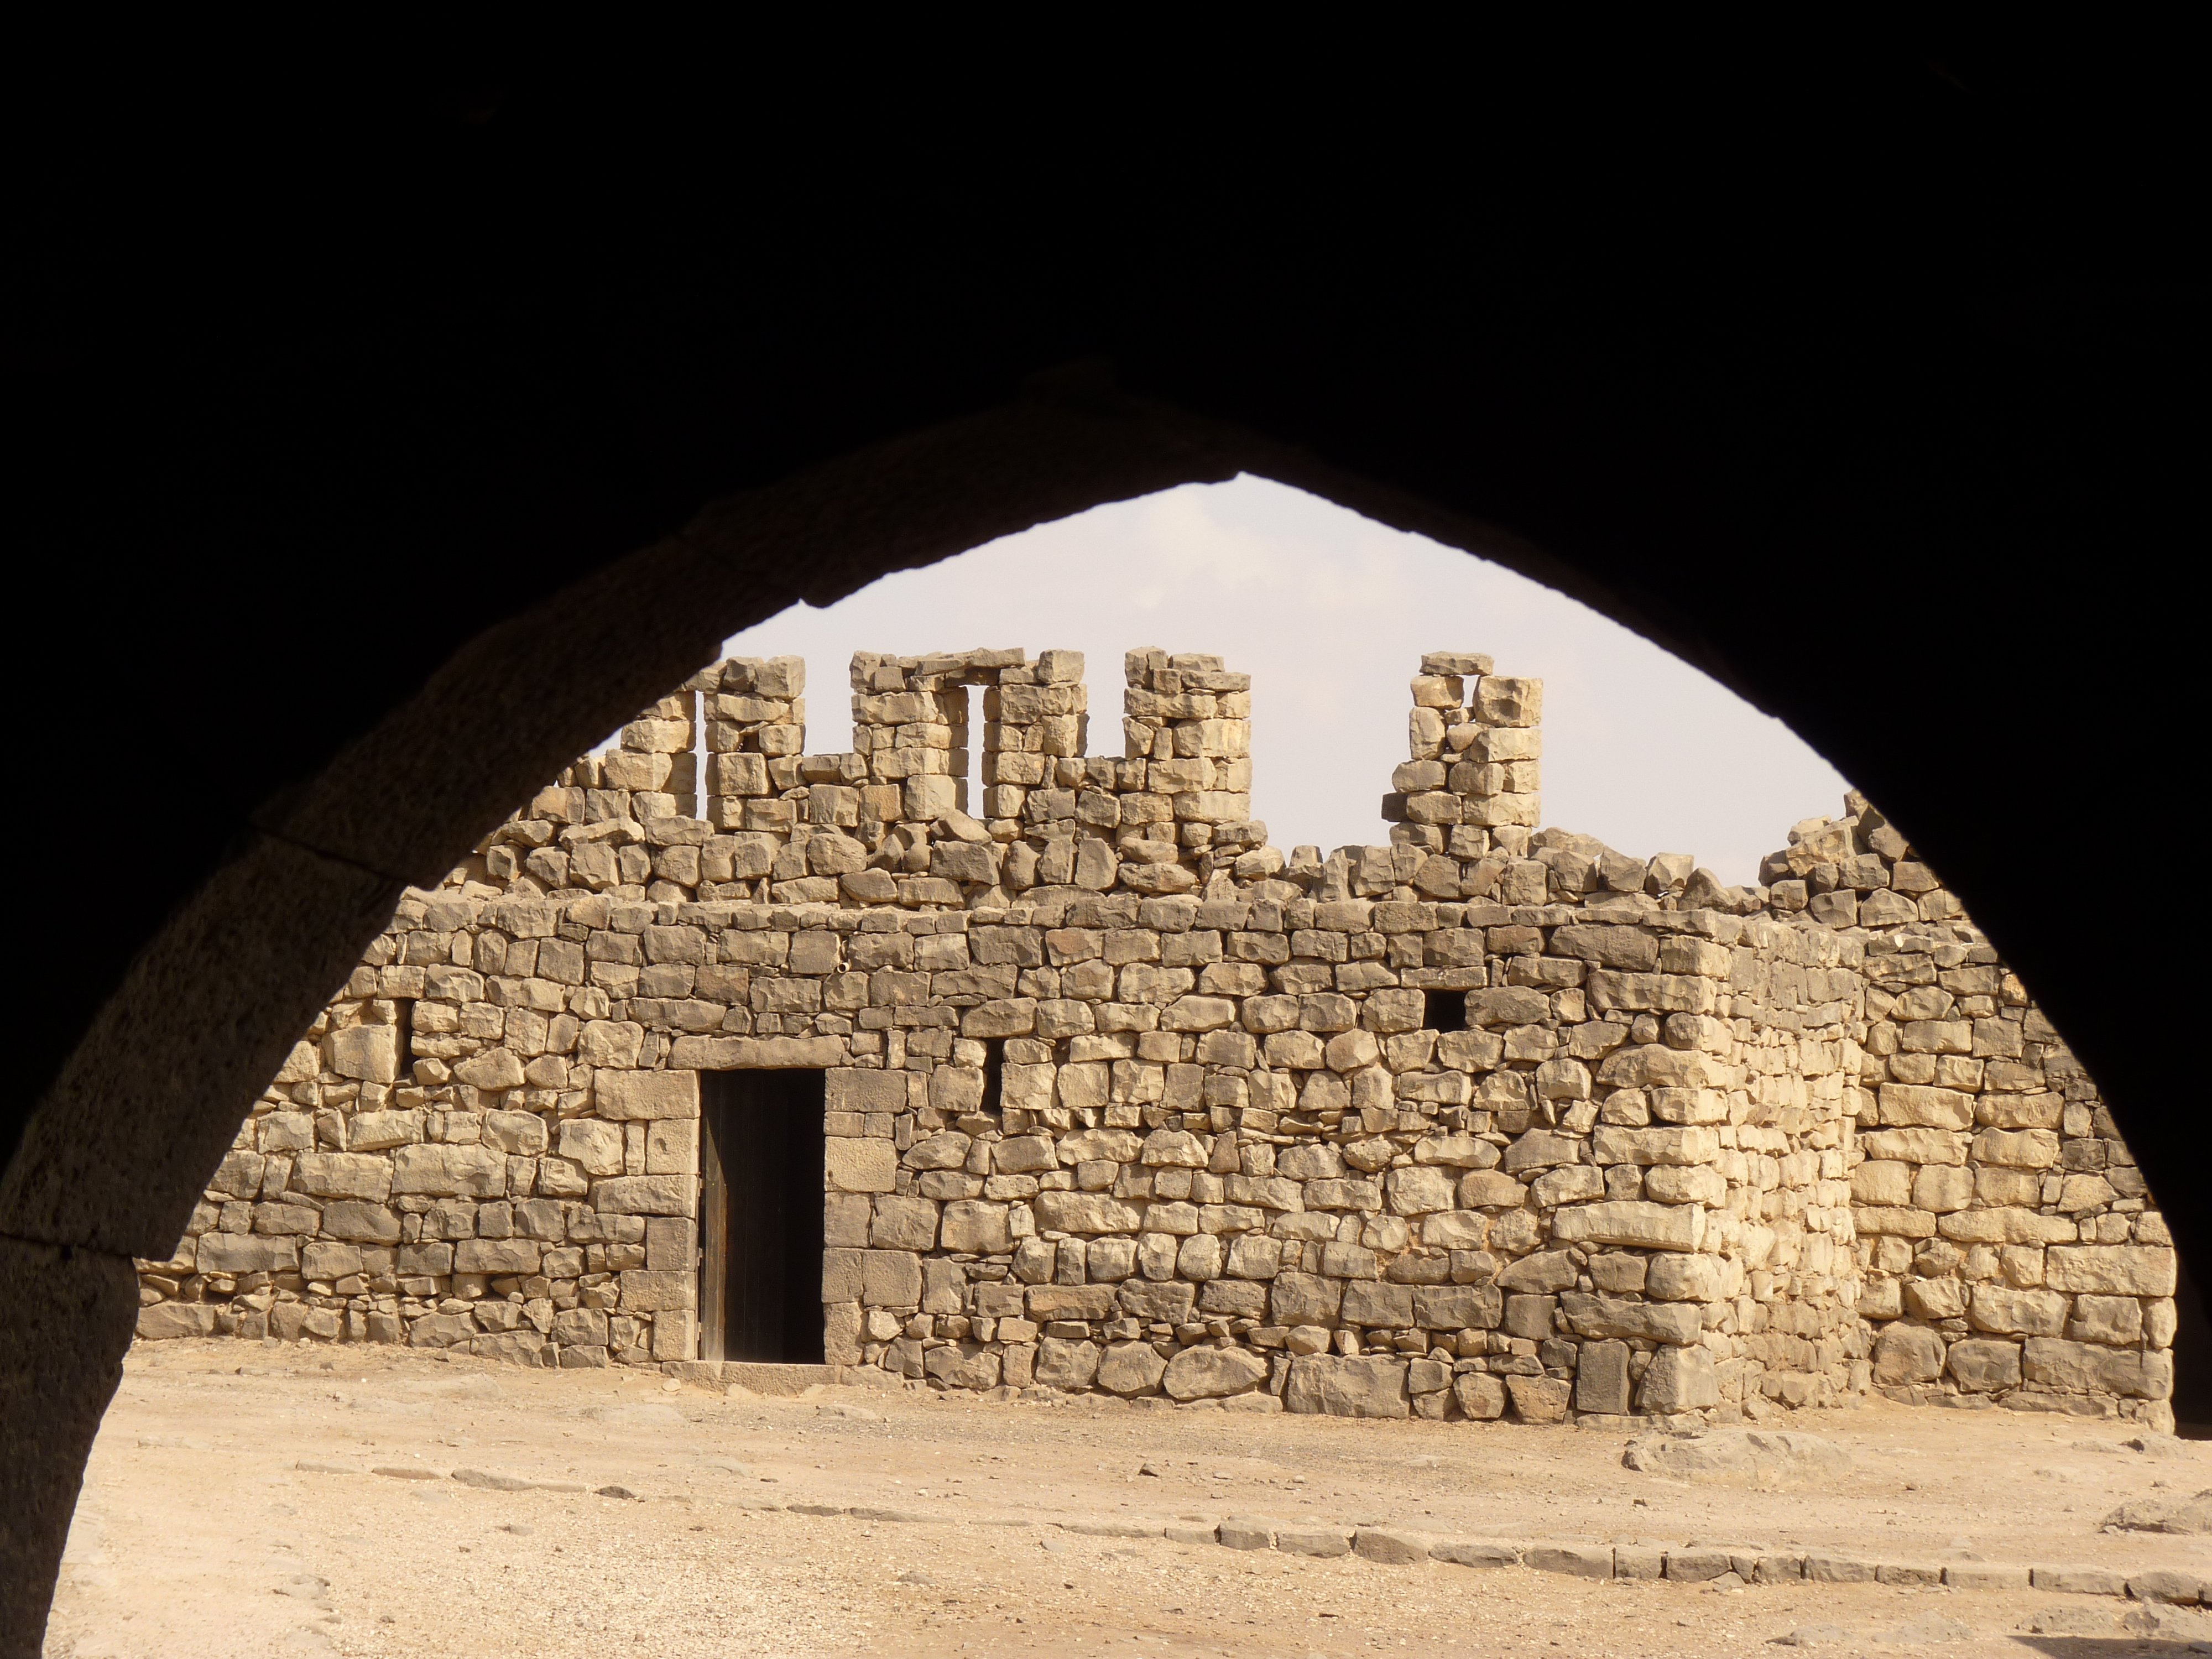
architecture, view, stone, monument, travel, arch, holiday, landmark, ruin, jordan, temple, ruins, history, middle east, archaeological site, by looking, ancient history, azraq, qasr azraq